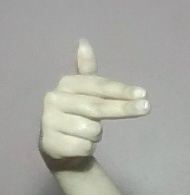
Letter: ghain